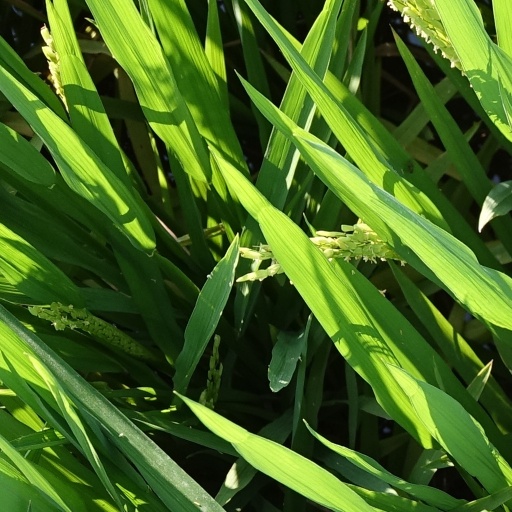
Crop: rice